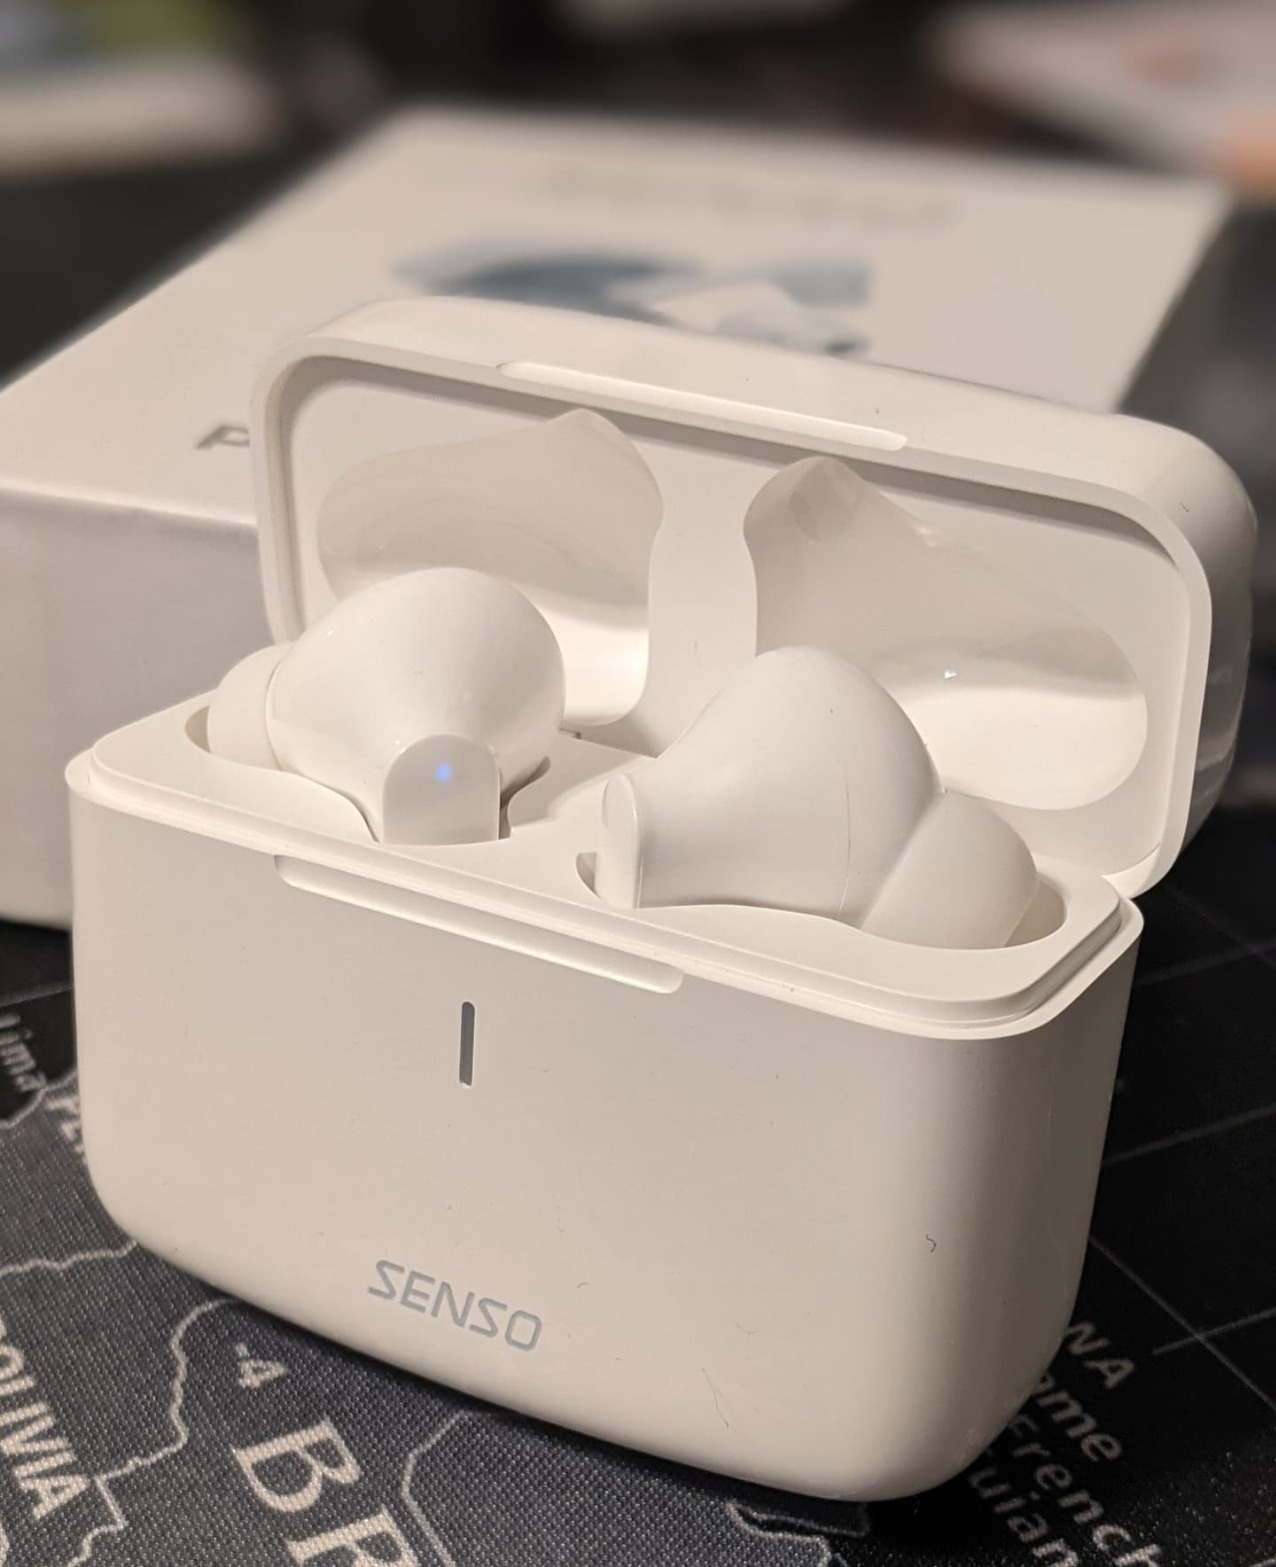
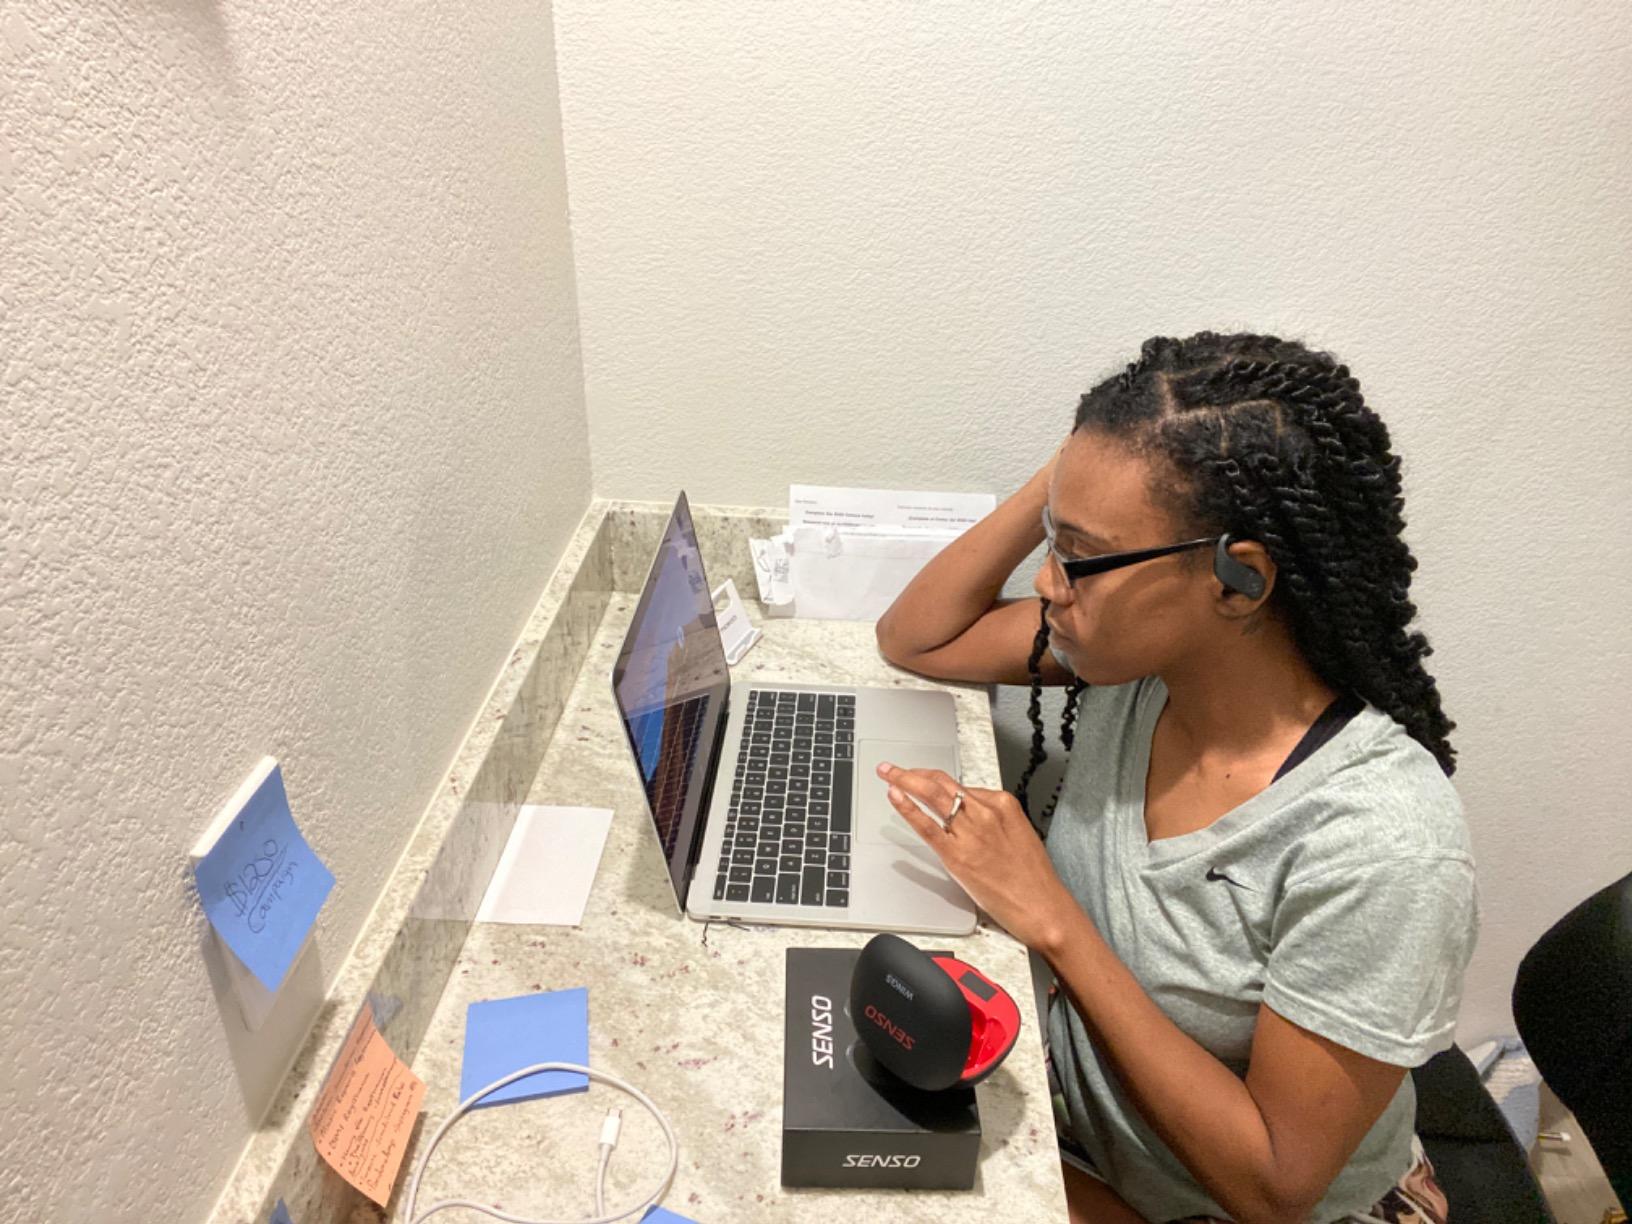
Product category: earbuds
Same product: no